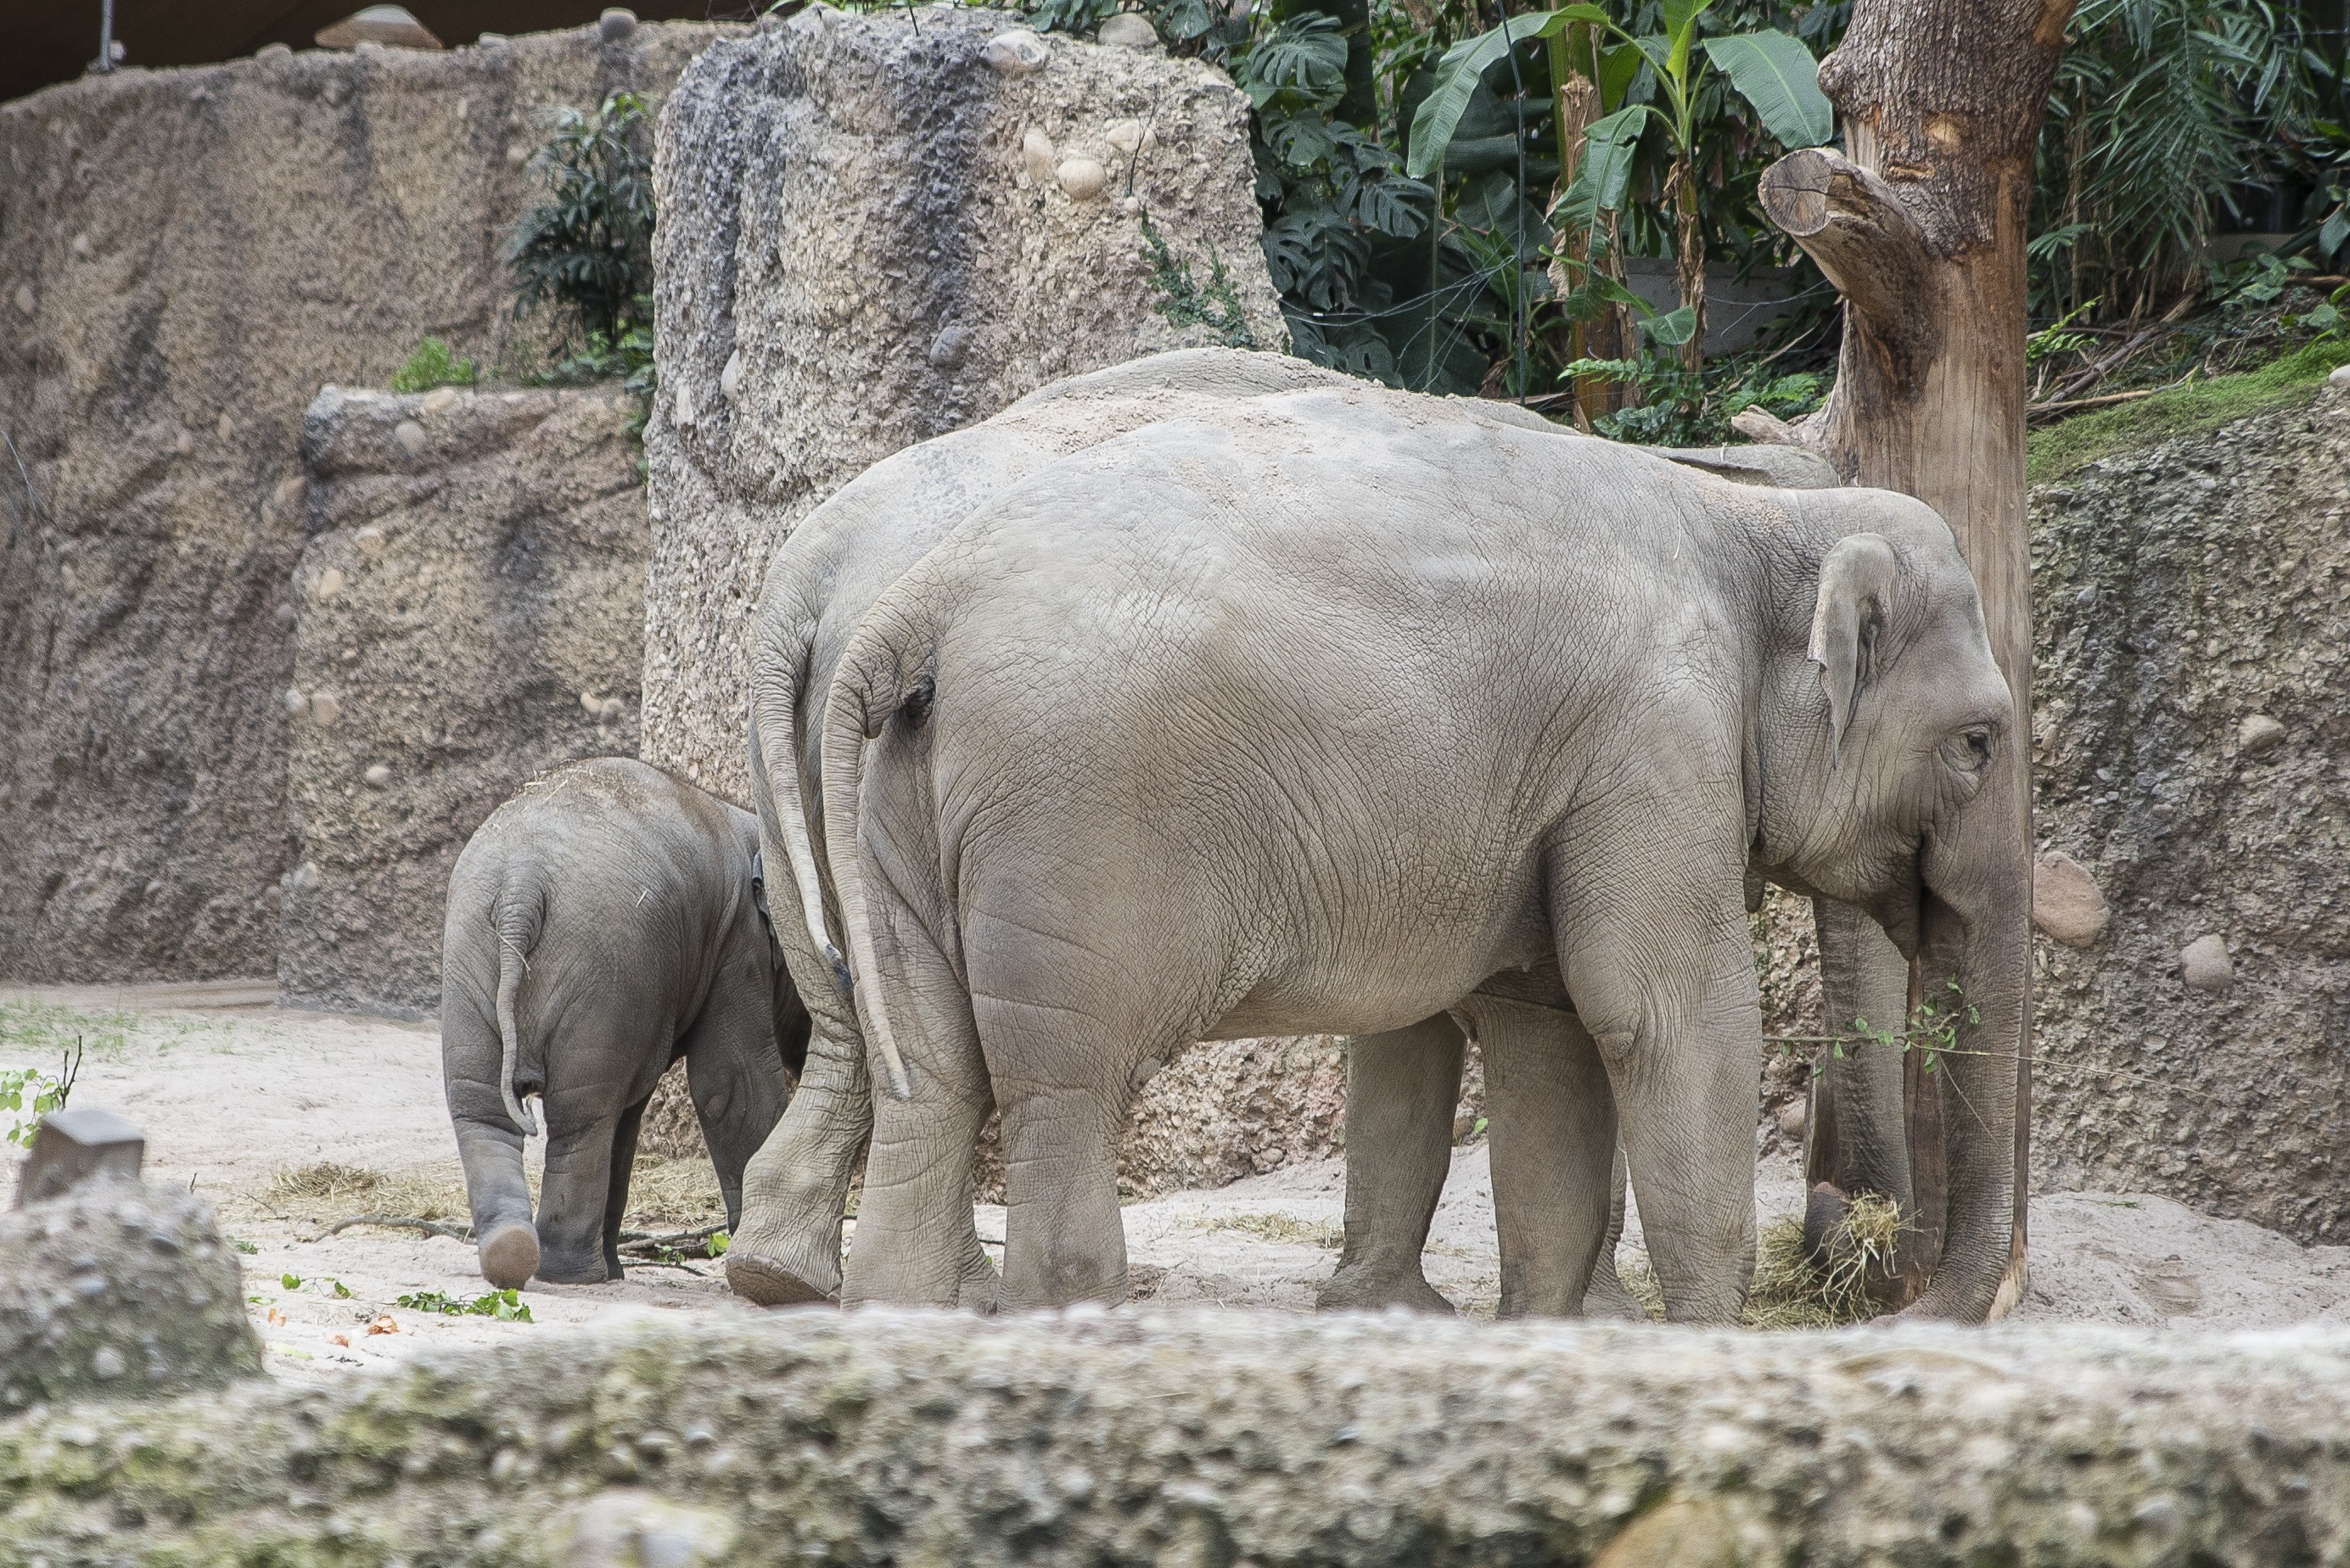
adventure, recreation, wildlife, zoo, mammal, fauna, elephant, parent, cub, safari, indian elephant, african elephant, outdoor recreation, elephants and mammoths, zurich zoo